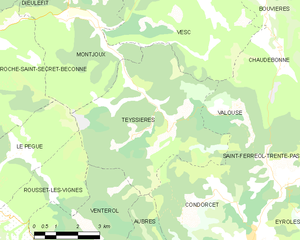
Teyssières est une commune française située dans le département de la Drôme, en région Auvergne-Rhône-Alpes.